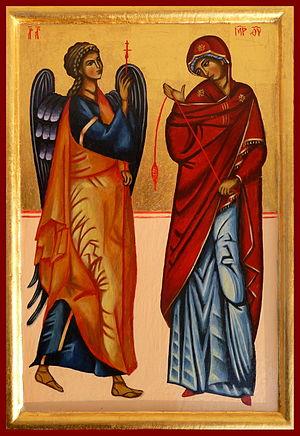
C'est en effet le moment où le divin s'incarne en homme